Grand Finale (RuPaul's Drag Race season 8)

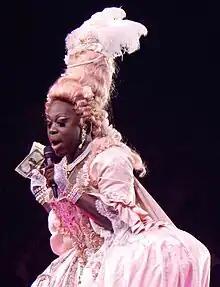
Bob the Drag Queen in 2023

All of the contestants return for the live grand finale. The final three contestants perform to a song that was written specifically for them. Bob the Drag Queen, Kim Chi, and Naomi Smalls lip-sync to "I Don't Like to Show Off", "Fat Fem and Asian", and "Legs", respectively. It is announced that Cynthia Lee Fontaine is the season's Miss Congeniality. Bob the Drag Queen is declared the winner, making Kim Chi and Naomi Smalls the runners-up.